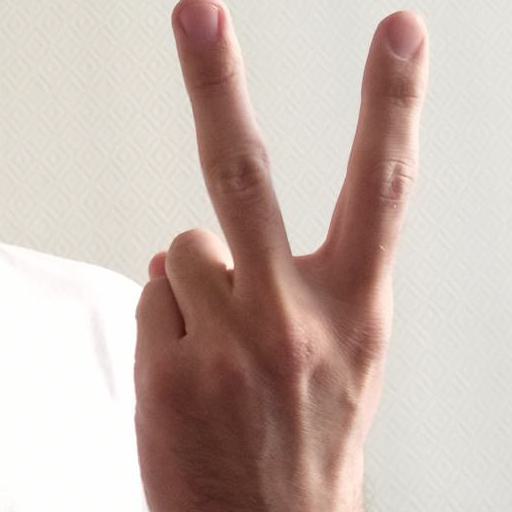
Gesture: peace_inverted